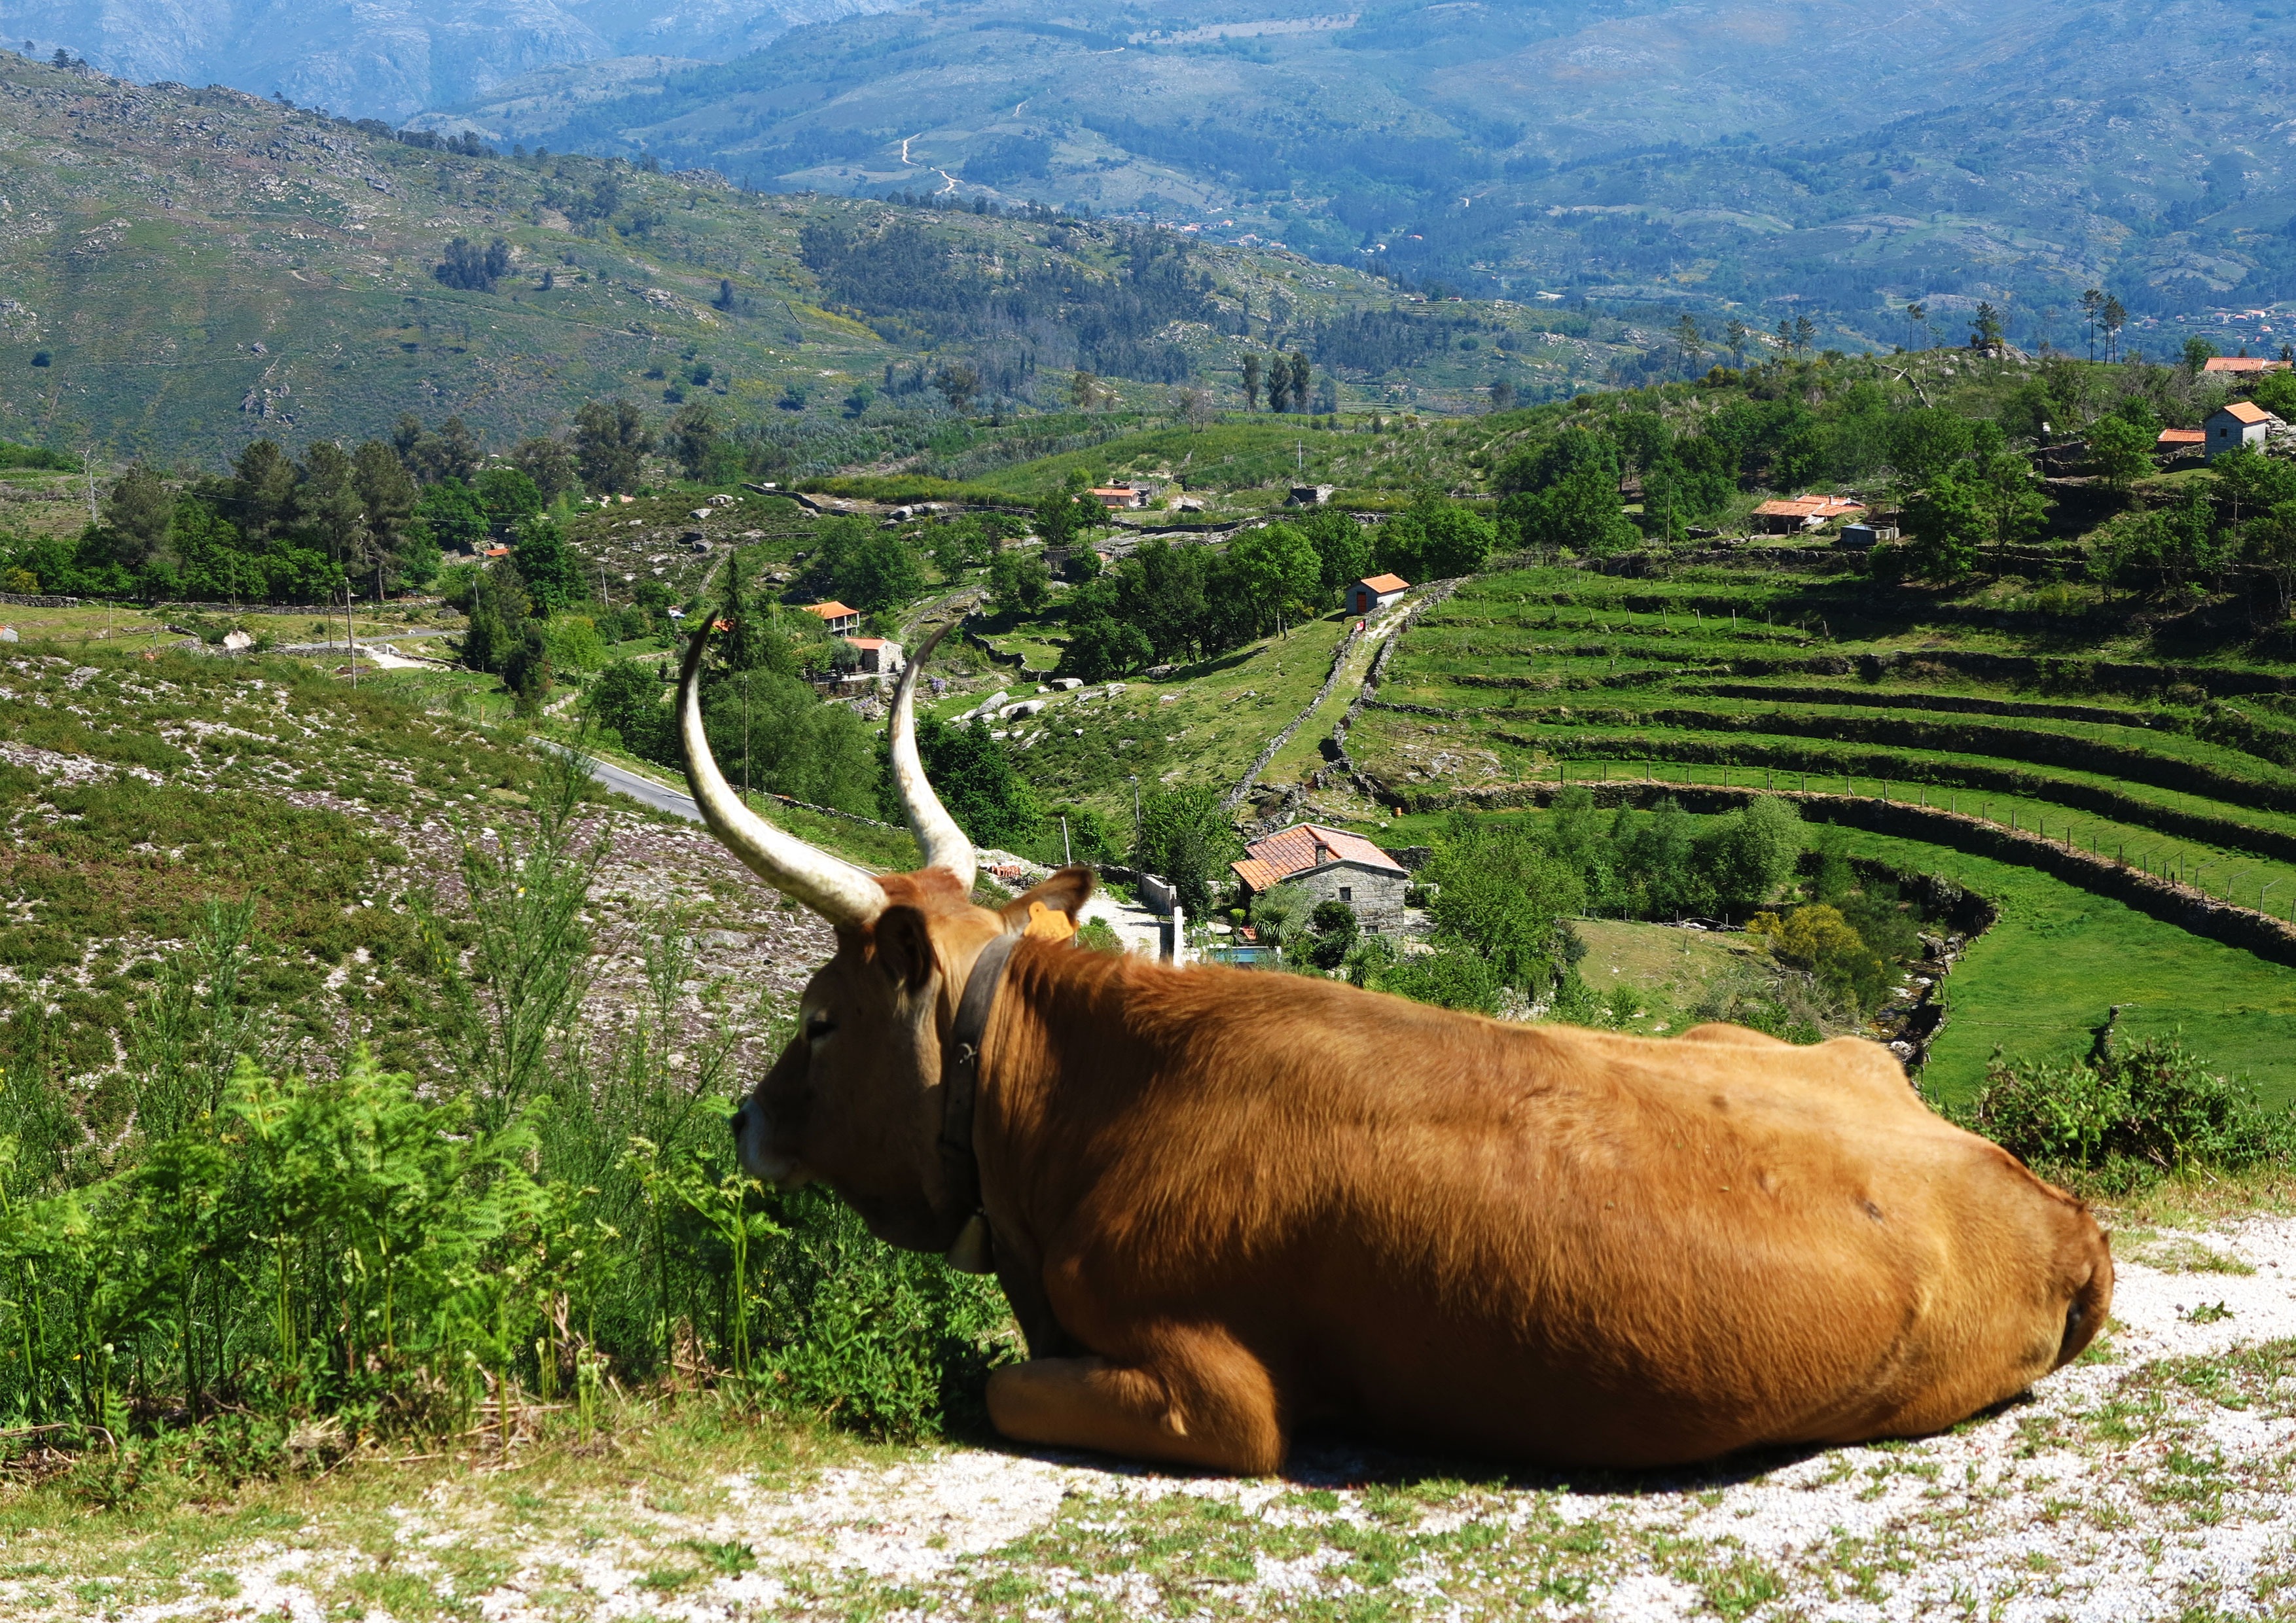
landscape, field, farm, meadow, countryside, wildlife, rural, cow, cattle, farming, pasture, grazing, livestock, mammal, agriculture, milk, highland, beef, bovine, fauna, farmland, portugal, domestic, dairy, elk, rural area, terraced, cattle like mammal, penada geres